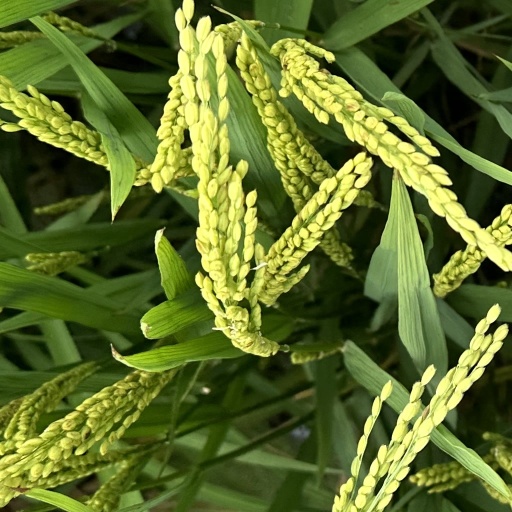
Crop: rice